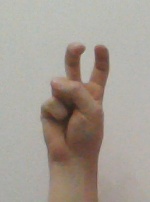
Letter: toot